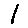
Label: 1